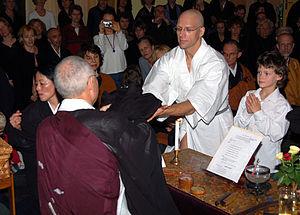
Andreas Wisniewski est un acteur de cinéma et un danseur classique allemand né le 3 juillet 1959 à Berlin. Il est surtout connu pour son rôle de l'assassin Necros dans le James Bond de 1987 Tuer n'est pas jouer, face à Timothy Dalton. On le connaît également pour son rôle du mercenaire et homme de main Tony dans le film Piège de cristal. Il a également fait plusieurs apparitions dans la série cinématographique Mission: Impossible ainsi que dans le clip vidéo " Nikita" d'Elton John où il tenait le rôle d'un douanier soviétique, collègue de Nikita.